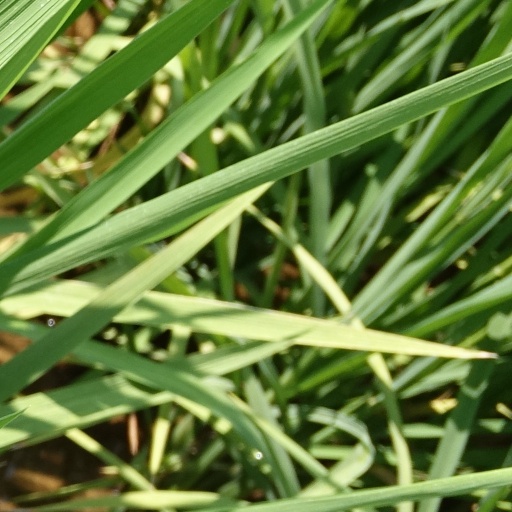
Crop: rice